Bernard Donald Macdonald

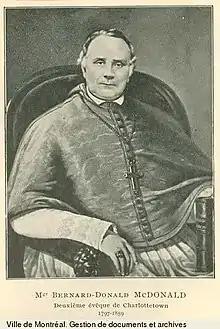

Bernard Donald Macdonald (December 25, 1797 – December 30, 1859) was the second bishop of the Roman Catholic Diocese of Charlottetown, succeeding Bishop Bernard Angus MacEachern.